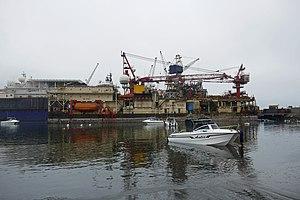
Walvis Bay (Namibie)